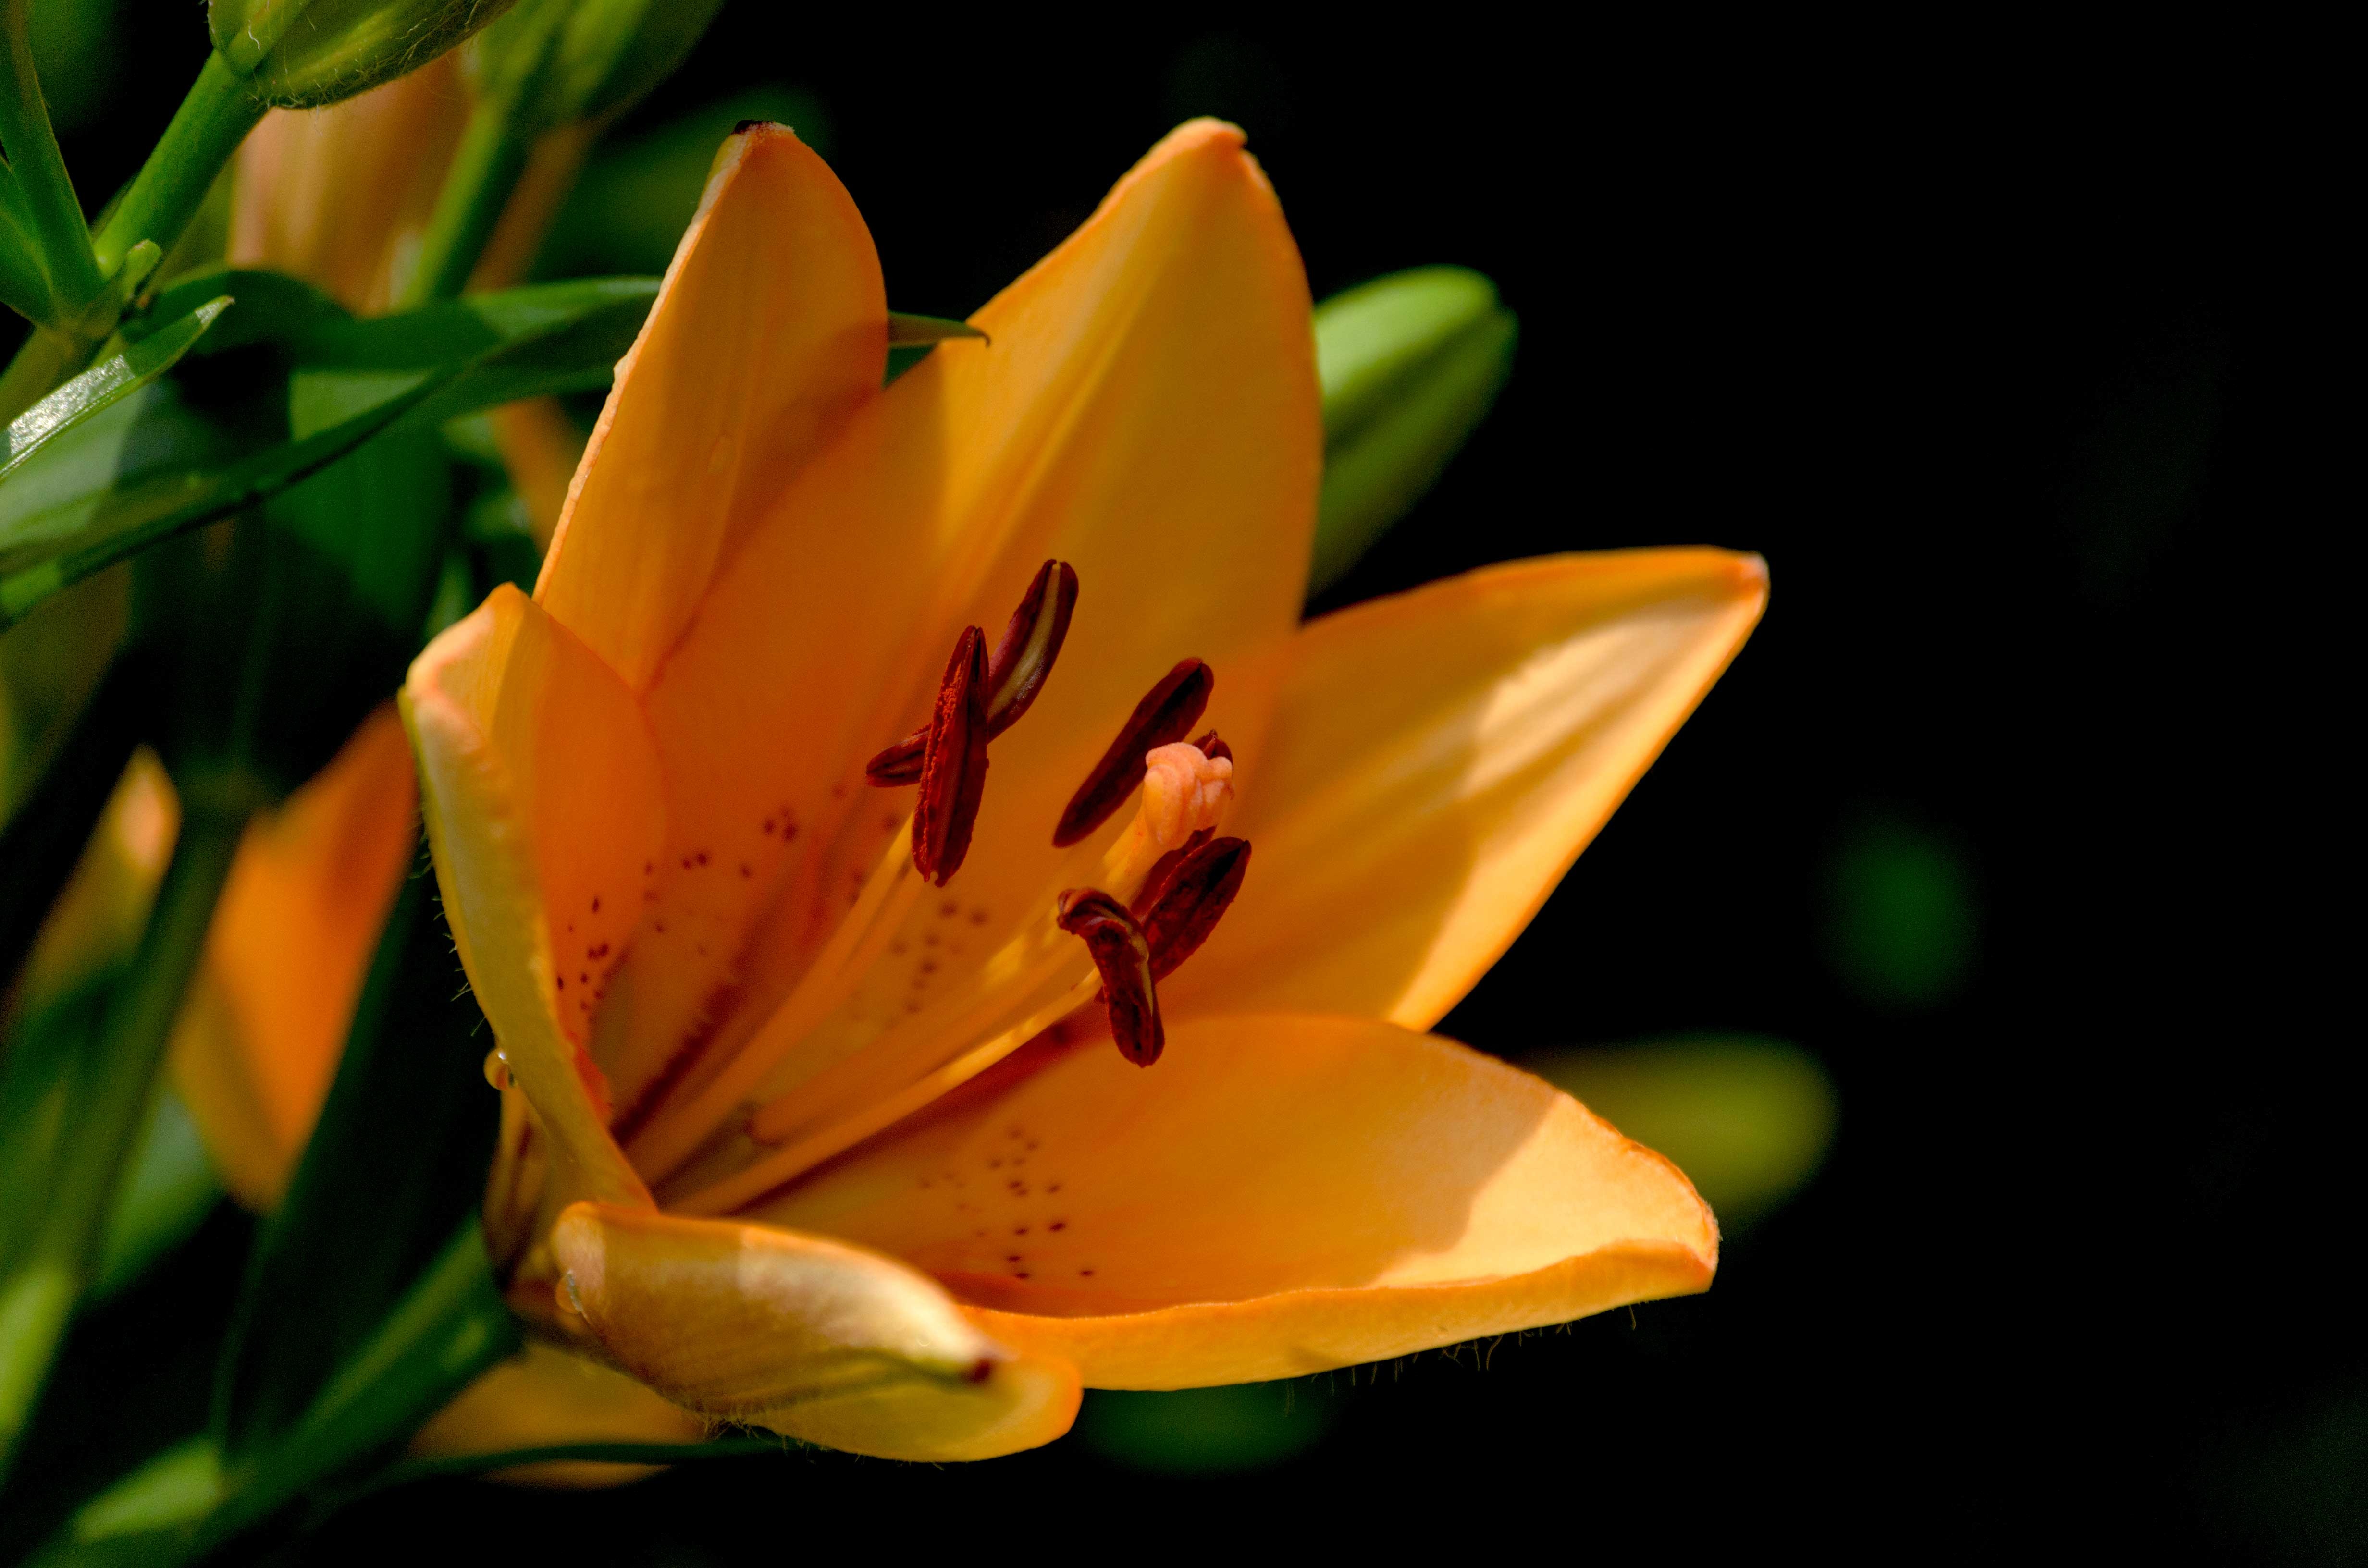
nature, blossom, plant, leaf, flower, petal, summer, orange, spring, green, macro, natural, botany, yellow, garden, flora, plants, wildflower, flowers, close up, outside, beautiful, lily, daylily, macro photography, hemerocallis, flowering plant, orange daylily, tawny daylily, tiger daylily, ditch lily, hemerocallis fulva, plant stem, land plant